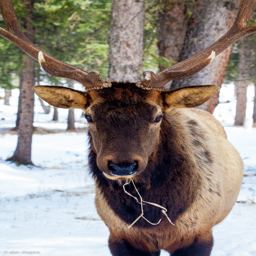
close encounter with biological species